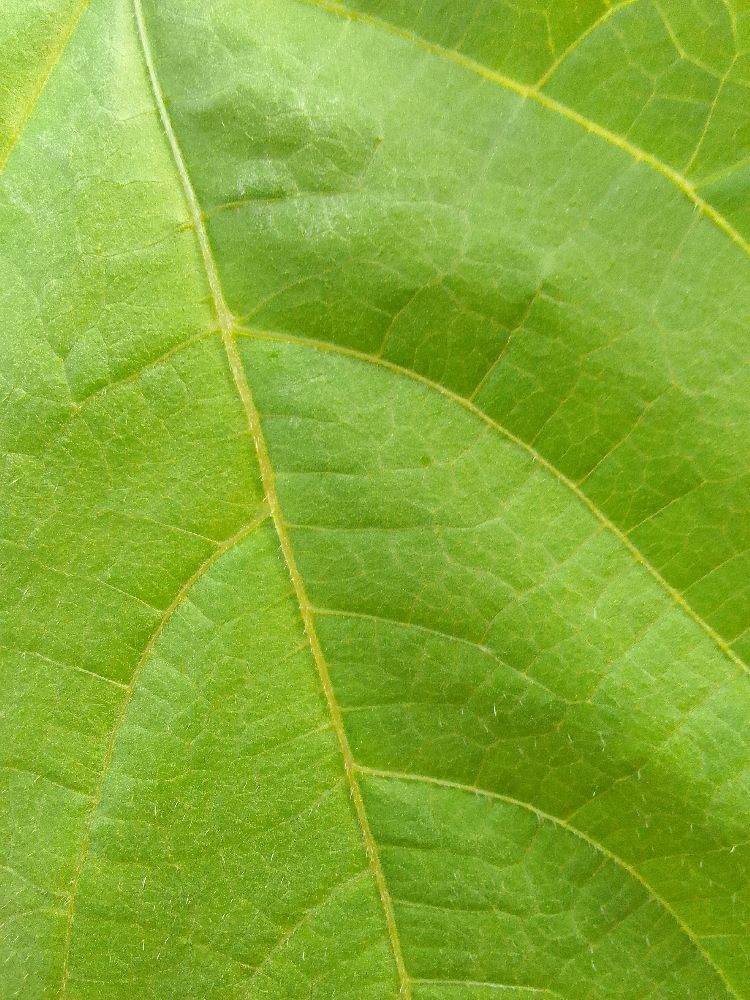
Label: healthy